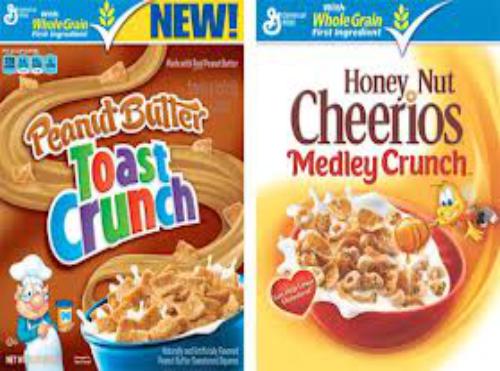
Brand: Honey Nut Corn Flakes
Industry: Food